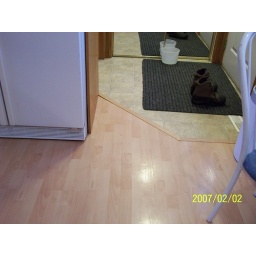
laminate floor in kitchen, vinyl at back door